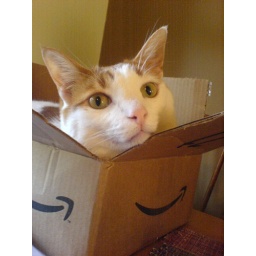
maus in the amazon box. cats and boxes ...